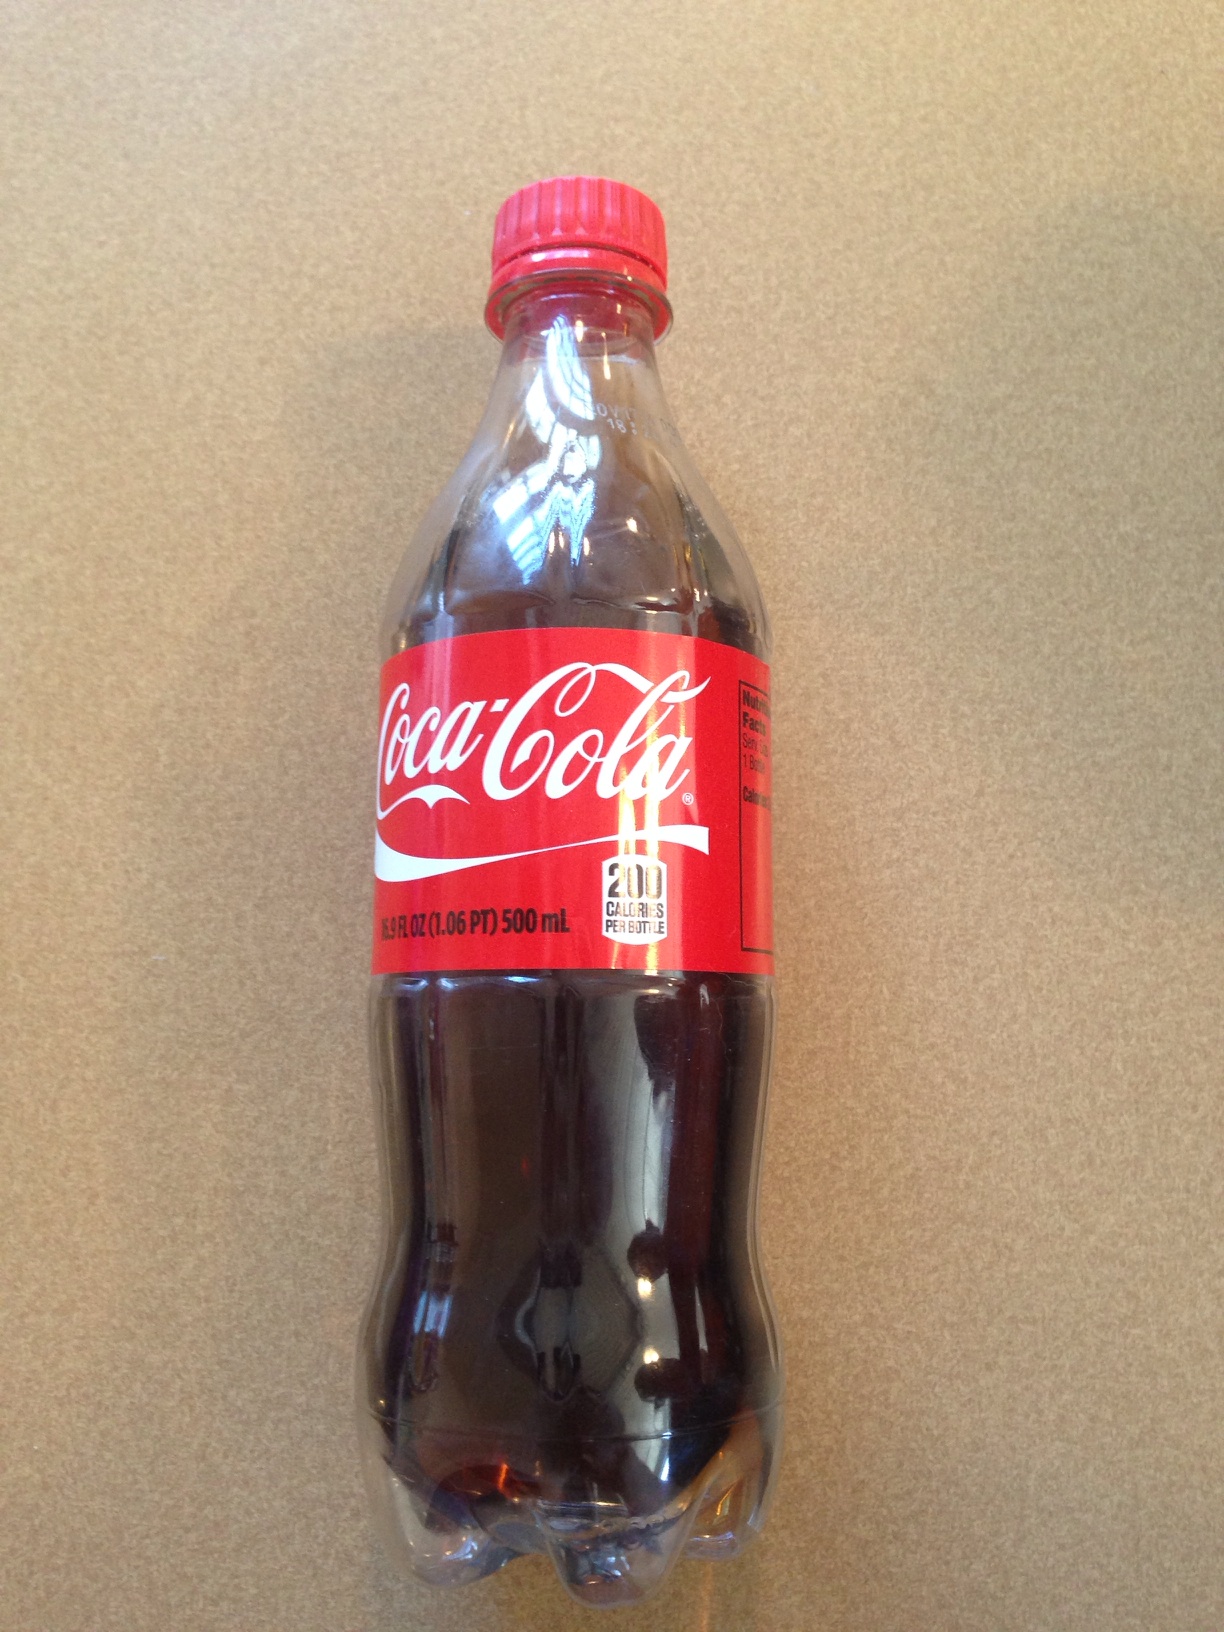Question: What is in this bottle of soda?  Is it Coke or Pepsi?
Answer: coke